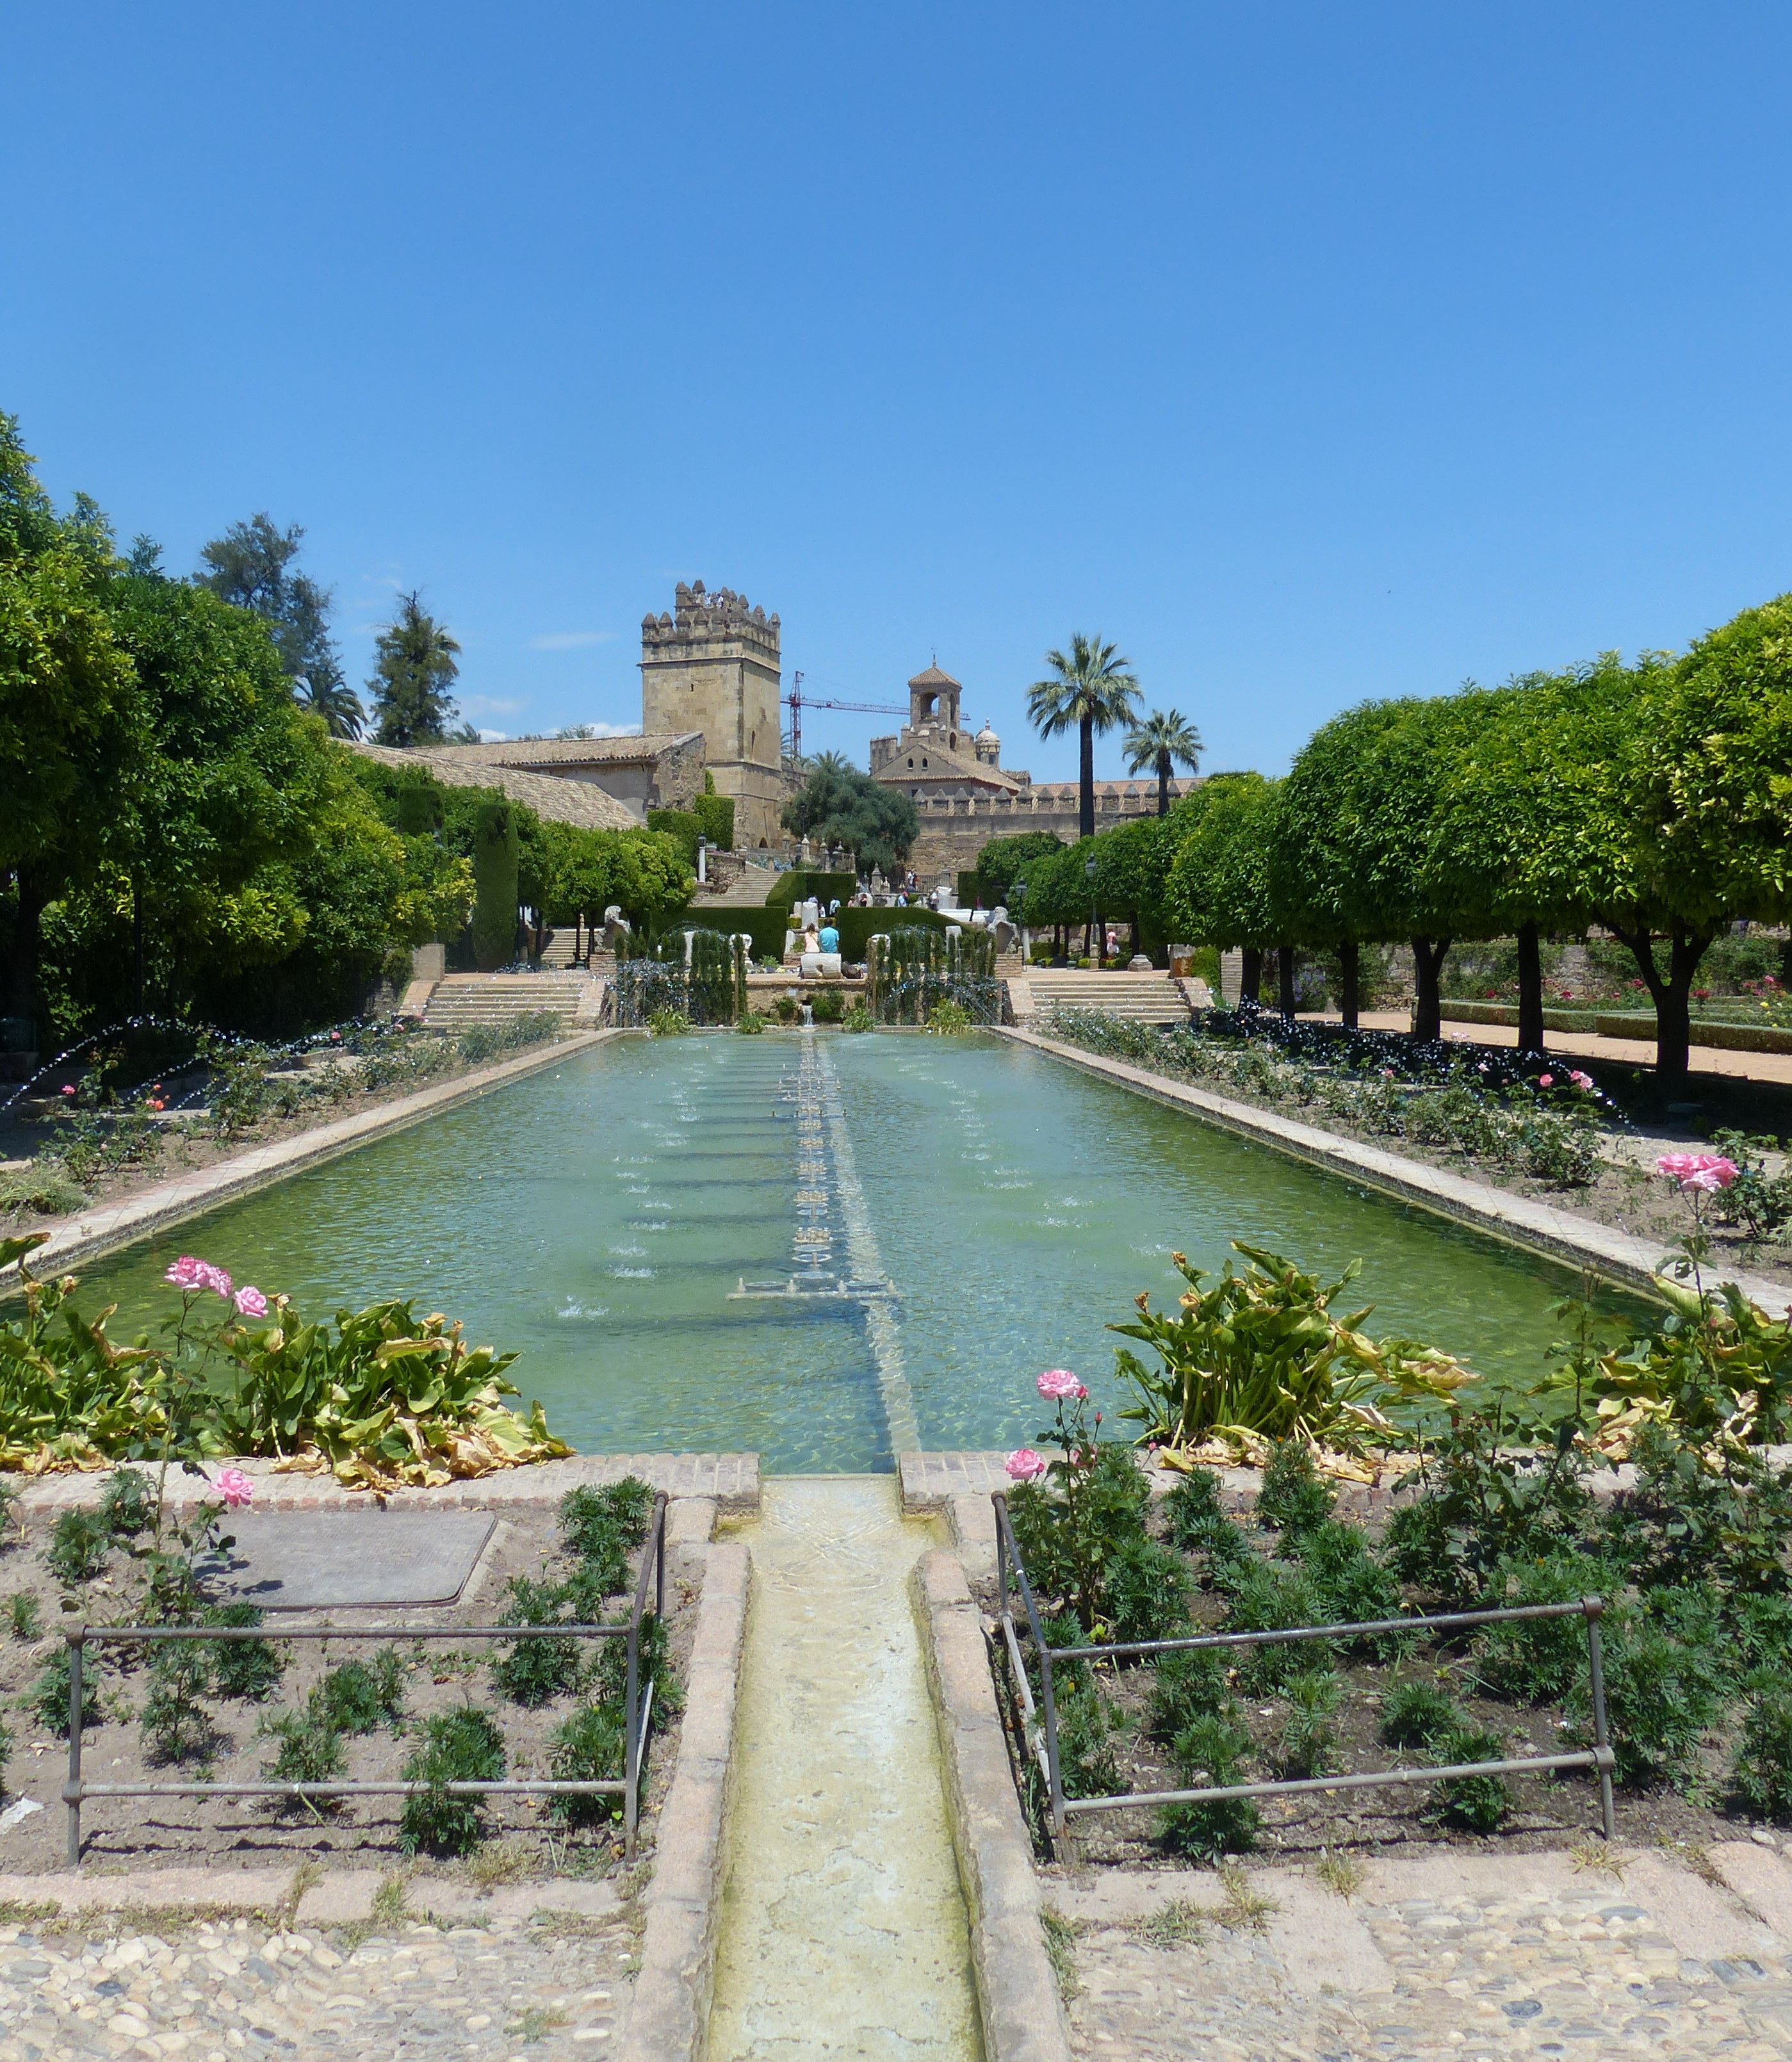
flower, river, walkway, vacation, swimming pool, reservoir, garden, waterway, estate, gorgeous, water games, reflecting pool, alc zar de los reyes cristianos, park garden